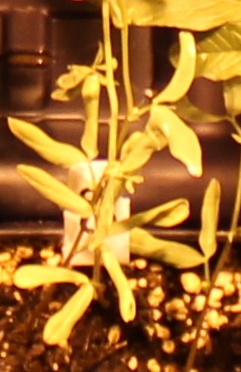
Label: Lentil